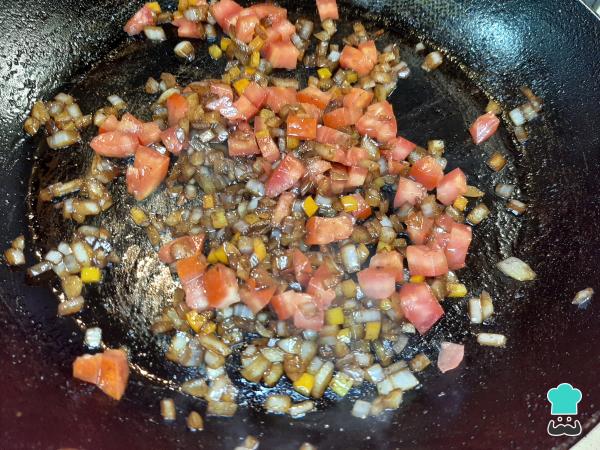
Añade el ají amarillo y el tomate.